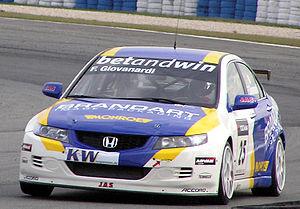
Fabrizio Giovanardi est un pilote automobile italien né le 14 décembre 1966 à Sassuolo.